Quincy Jones

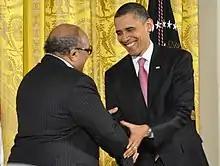
President Barack Obama presenting Jones with the National Medal of Arts, March 2011

In July 2007, Jones partnered with Wizzard Media to start the Quincy Jones Video Podcast. In each episode, he shares his knowledge and experience in the music industry. The first episode features him in the studio producing "I Knew I Loved You" for Celine Dion. This song is included on the Ennio Morricone tribute album "We All Love Ennio Morricone". Jones helped produce Anita Hall's 2009 album "Send Love". In 2013, he produced Emily Bear's album "Diversity". After that, he produced albums for Grace, Justin Kauflin, Alfredo Rodríguez, Andreas Varady, and Nikki Yanofsky. He also became a mentor to Jacob Collier.